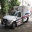
Label: ambulance